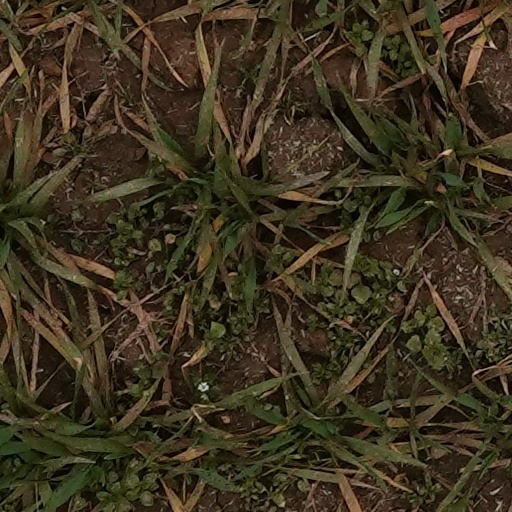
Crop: wheat